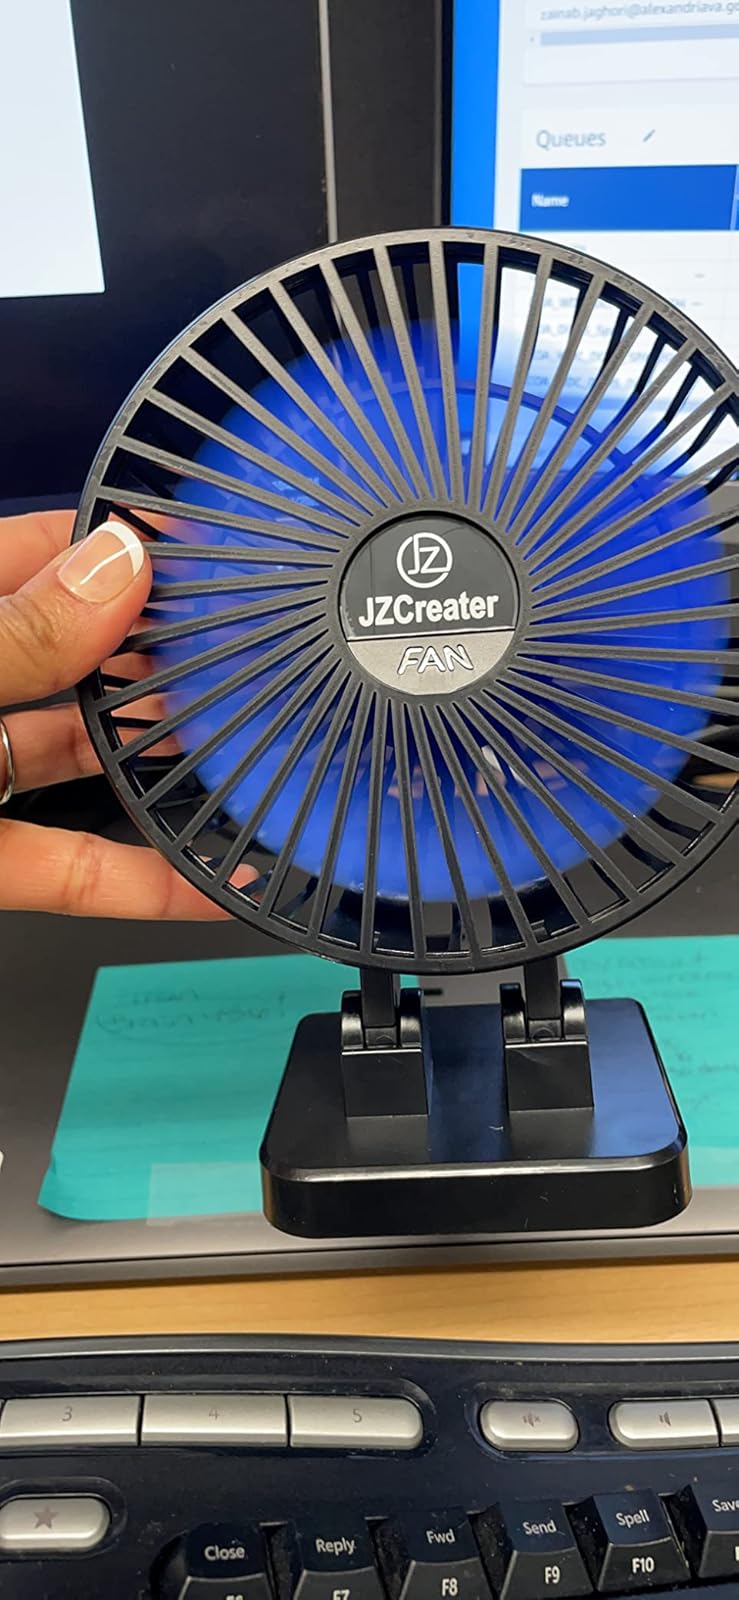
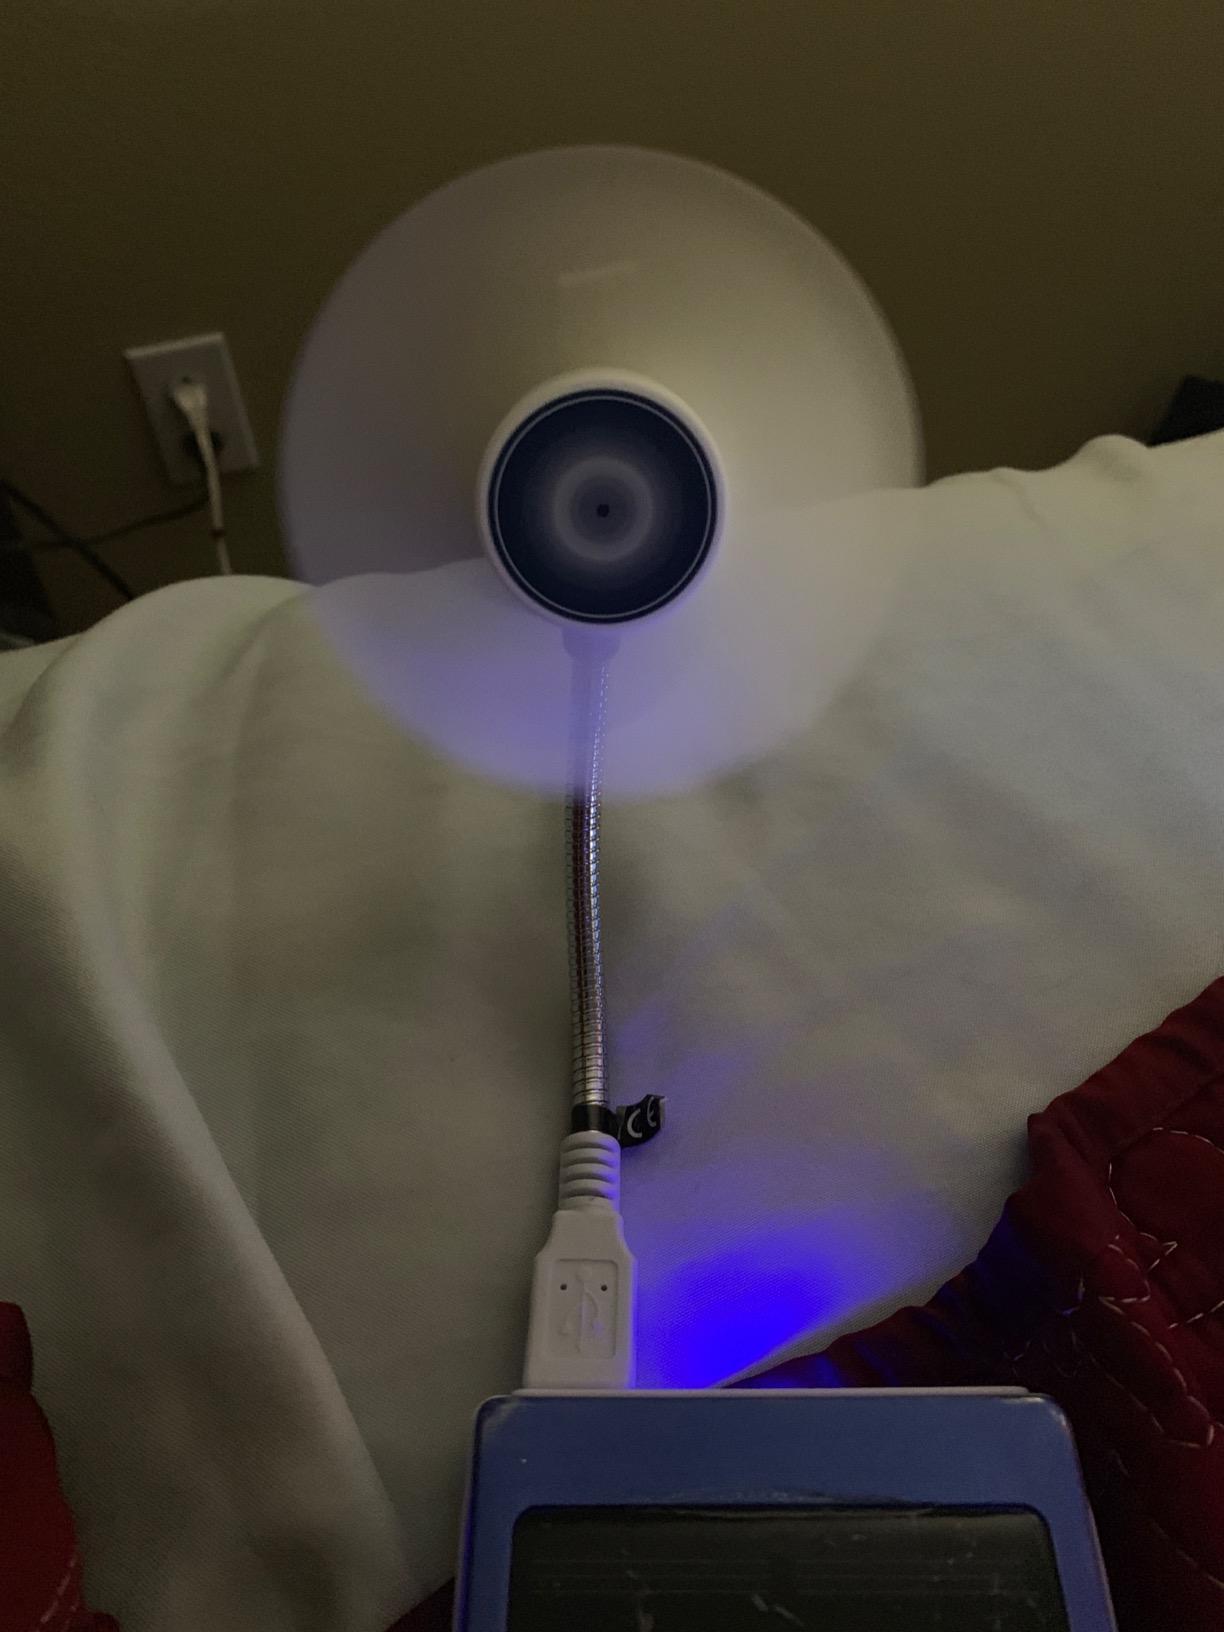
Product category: fan
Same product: no